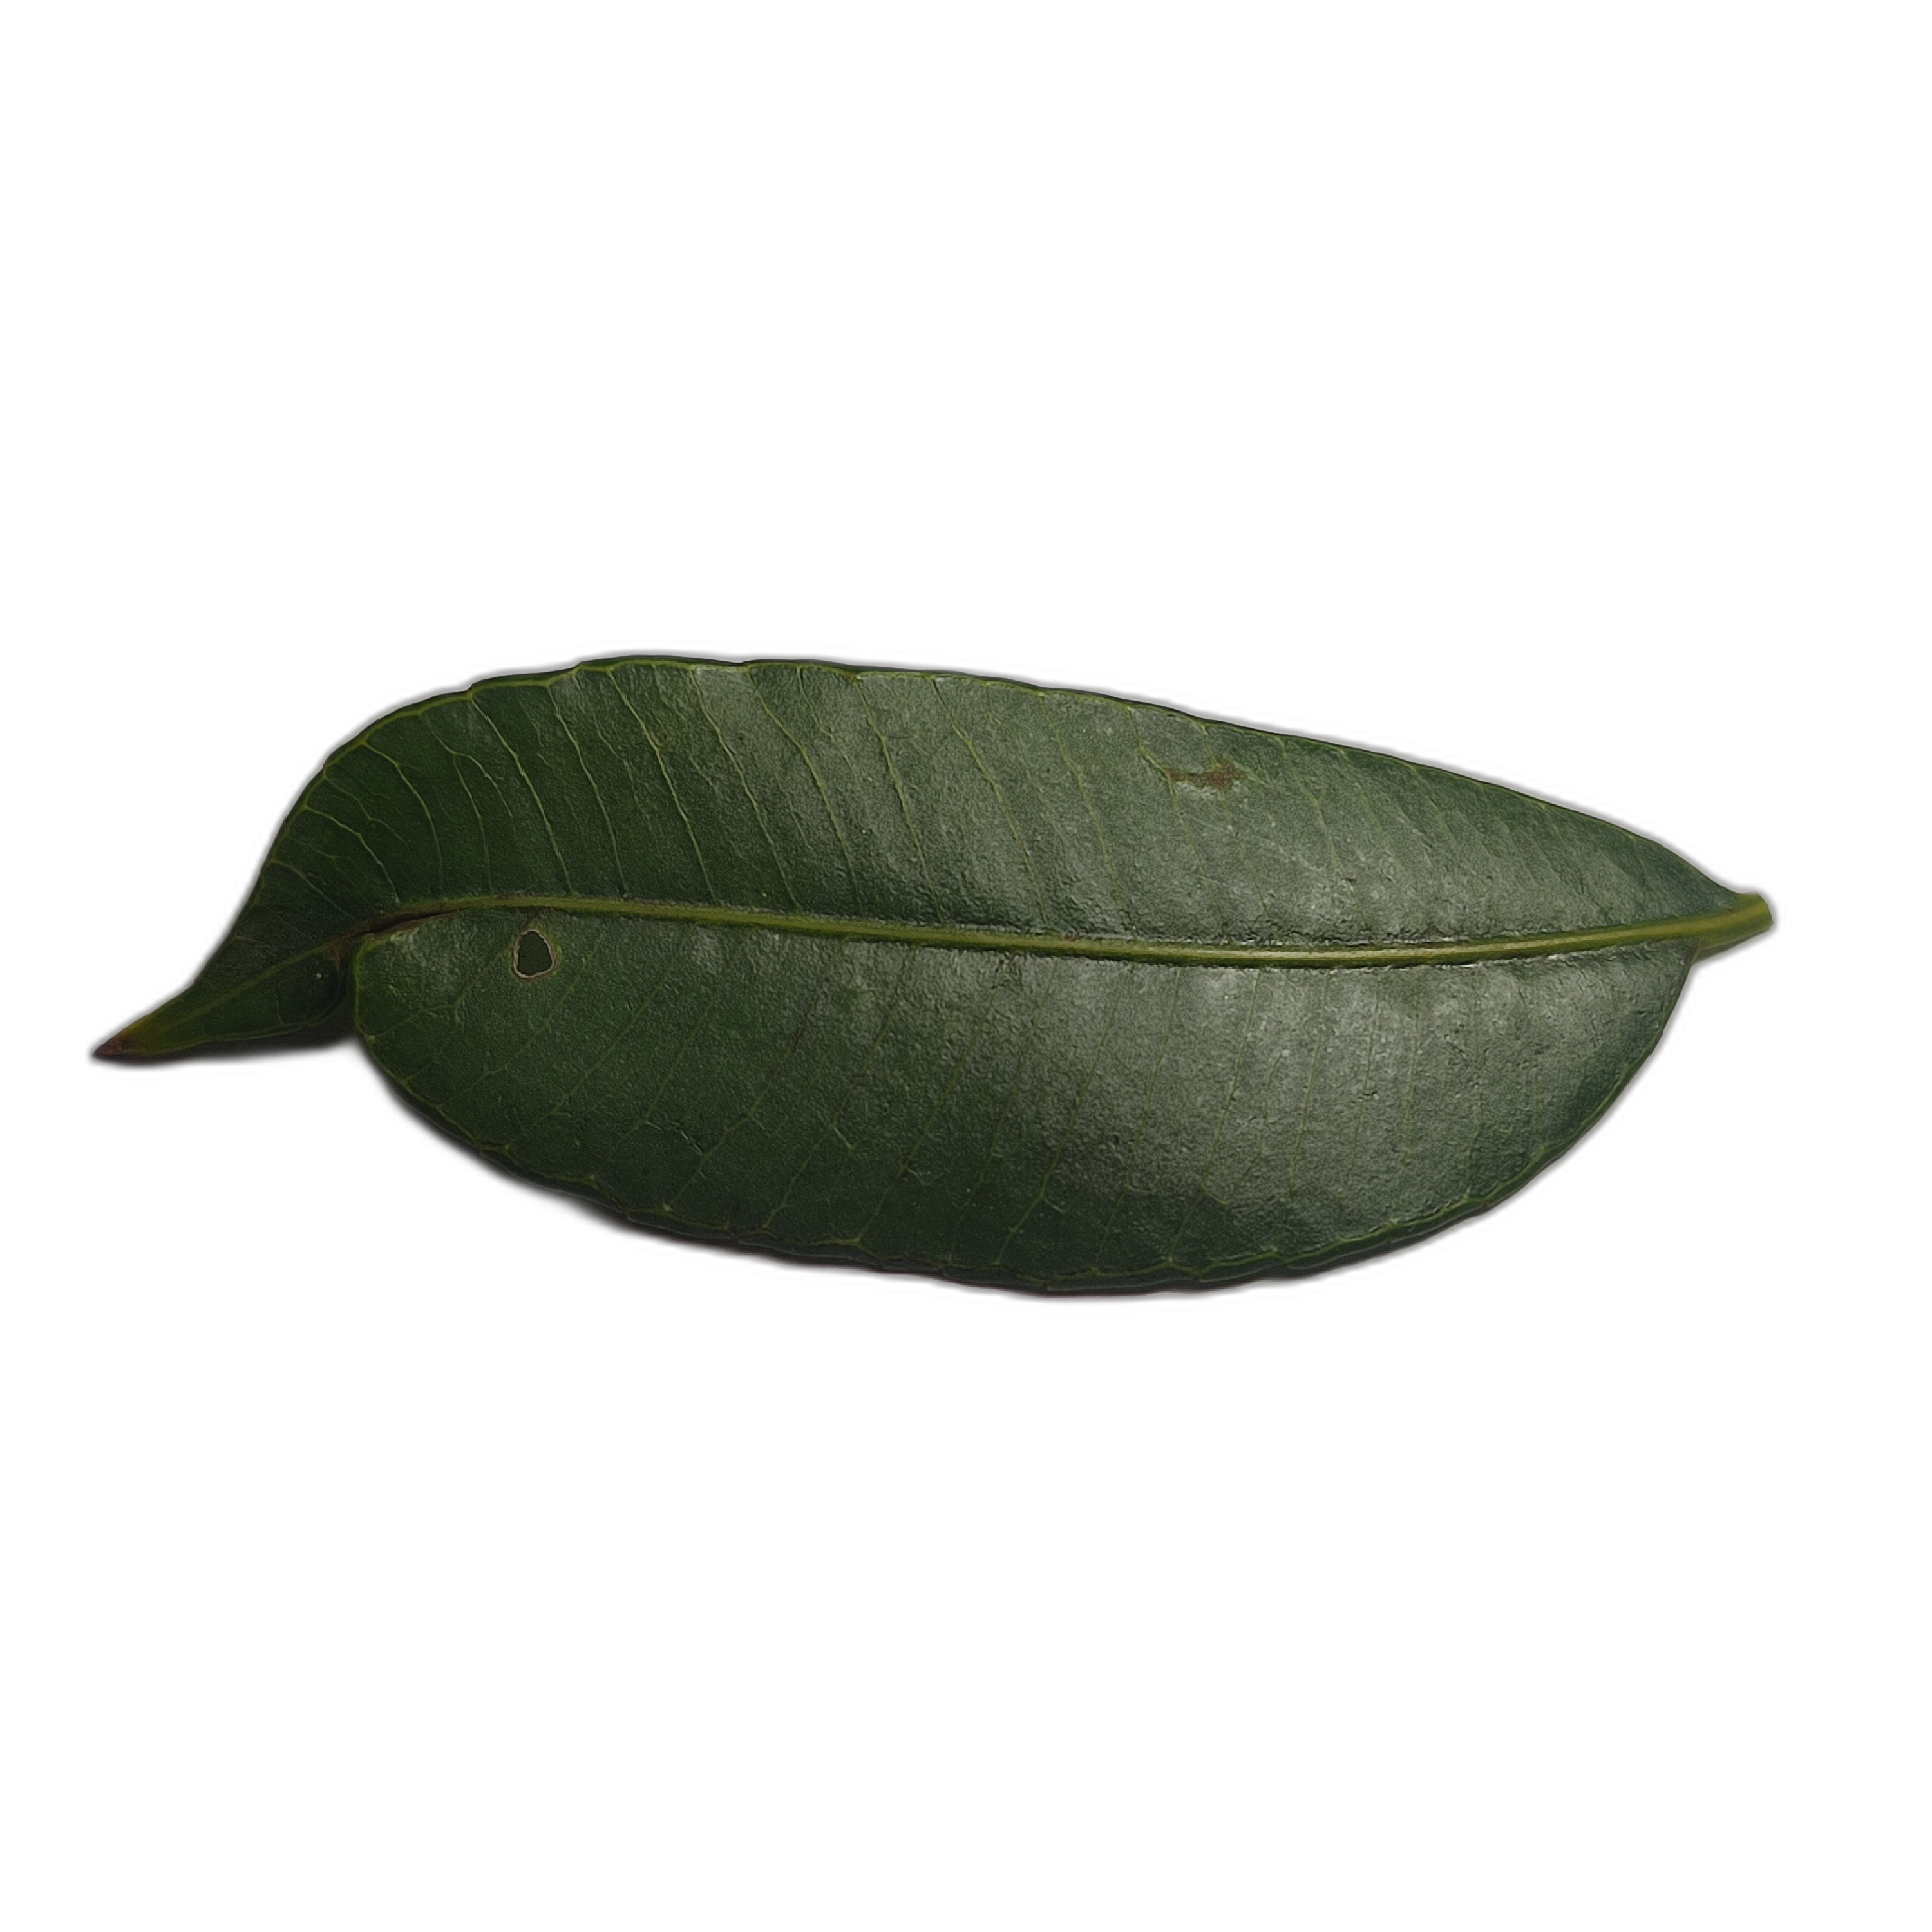
Label: healthy